Smith's fracture

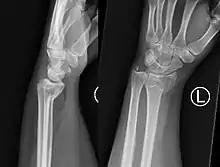
Smith's fracture

A Smith's fracture, is a fracture of the distal radius.